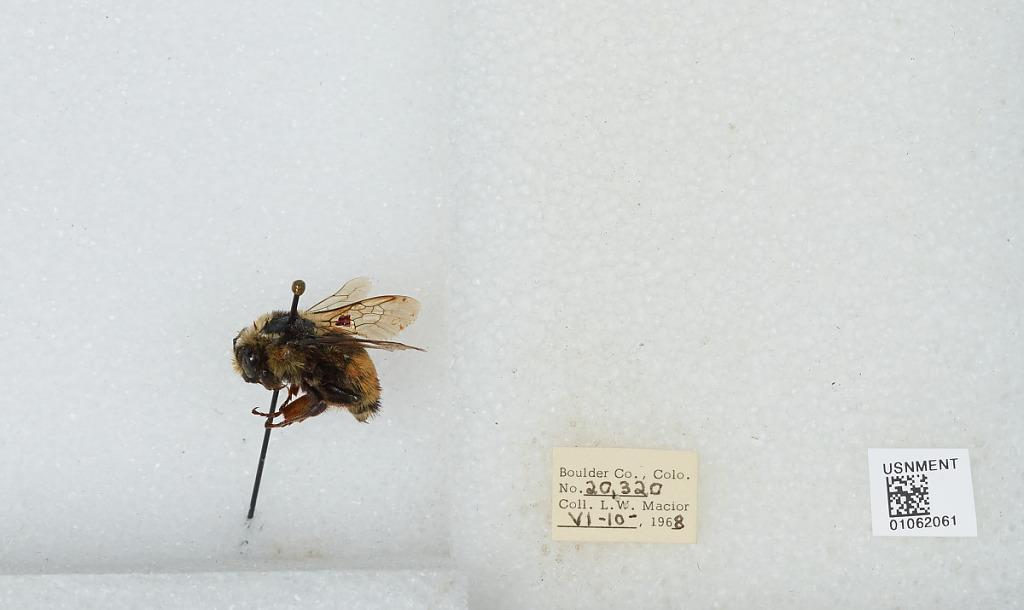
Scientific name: Bombus (Pyrobombus) bifarius Cresson
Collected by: L. Macior
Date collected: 1968-6-10
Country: United States
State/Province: Colorado
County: Boulder
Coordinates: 40.09, -105.36